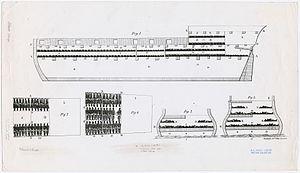
Gravure d'un navire négrier anglais, montrant la disposition des esclaves, 1839